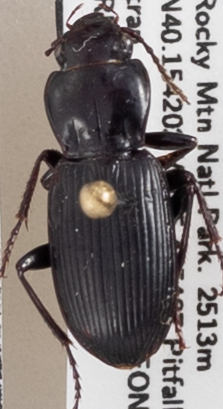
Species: Pterostichus protractus
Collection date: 2021-08-31
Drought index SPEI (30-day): -0.774
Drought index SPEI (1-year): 0.288
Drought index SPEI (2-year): -0.62